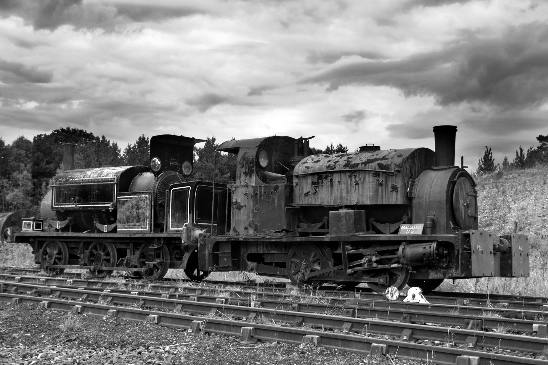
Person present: No